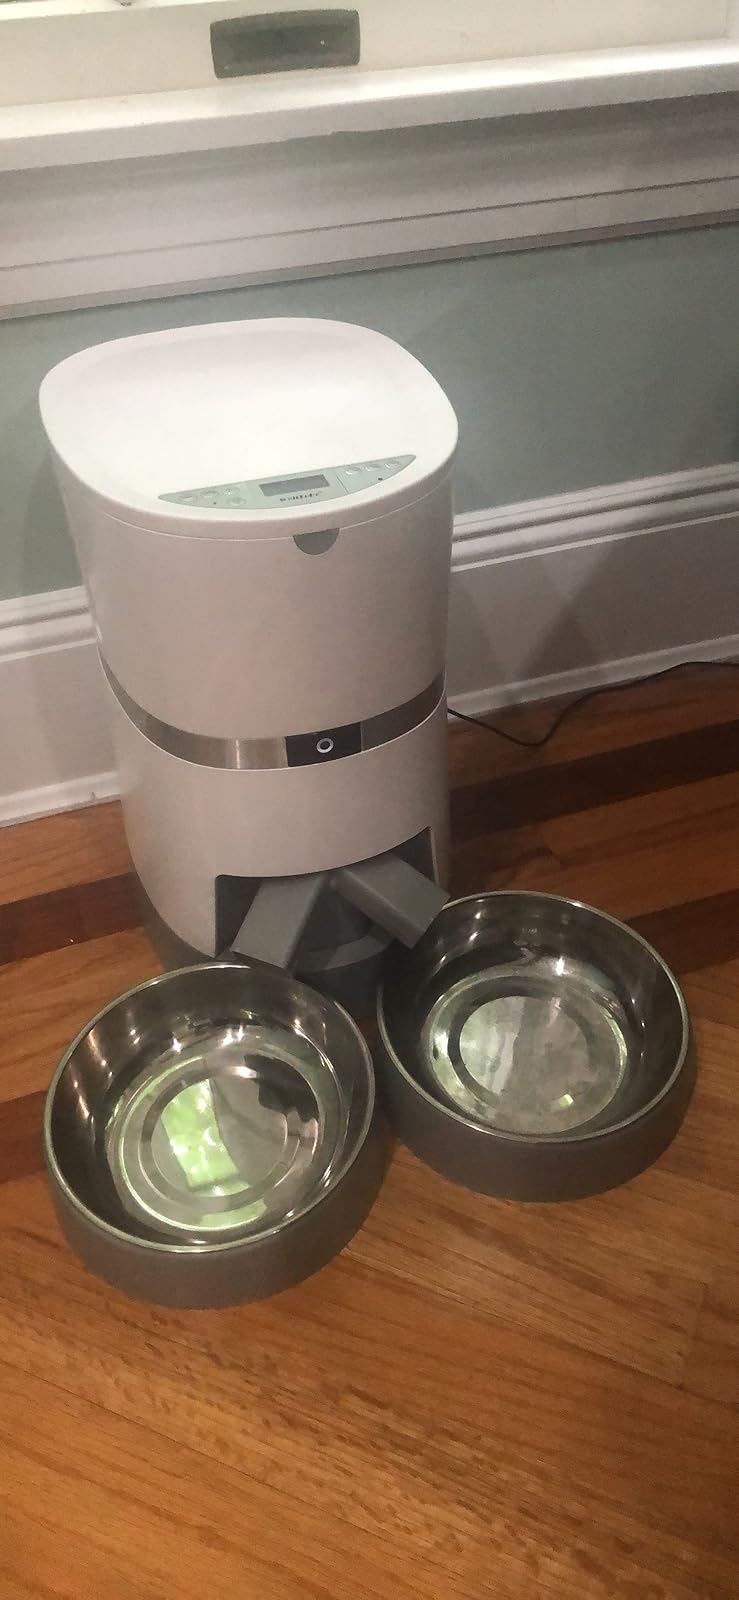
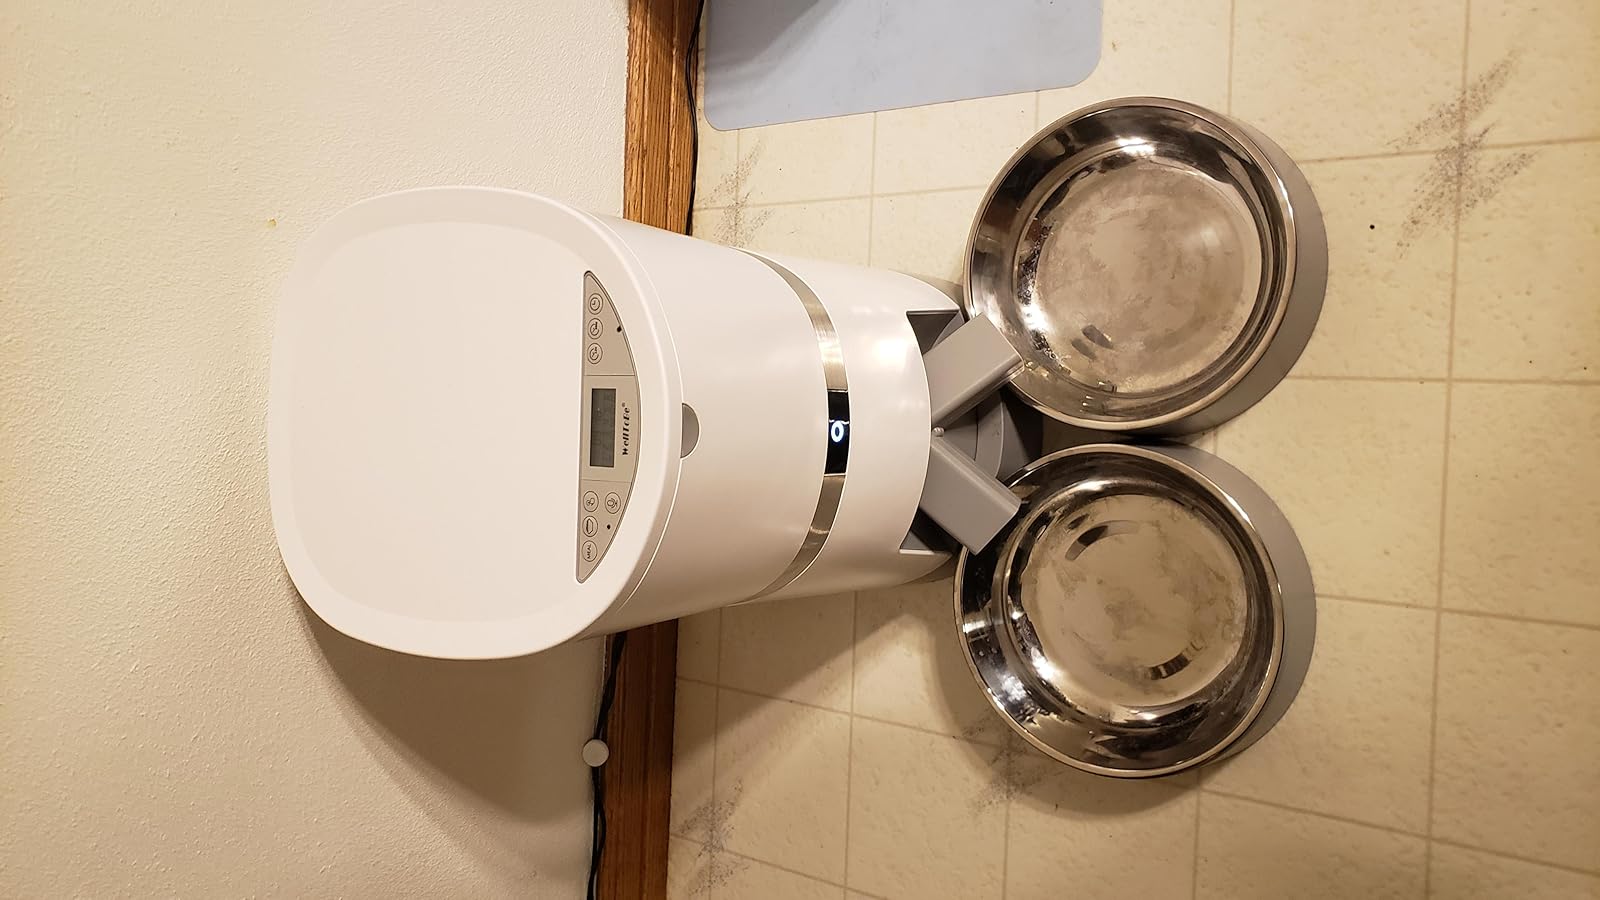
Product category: items_feeder
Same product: yes